Woolwich Ferry

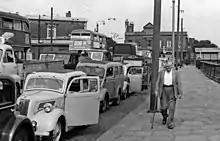
Traffic queueing for the Woolwich Ferry in 1955. The modernisation of the roll-on/roll-off service in 1963 reduced waiting times.

By the 1950s it was quicker for ferry traffic to divert via the Blackwall Tunnel even with all three vessels operating at full capacity. In April 1963, the paddle steamers were replaced and the ferry service upgraded to a more modern roll-on/roll-off model, reducing waiting times on the approach roads. The LCC continued to operate the ferry until it was replaced by the Greater London Council (GLC) on 31 March 1965. In 1964, Marples Ridgway started building the current reinforced concrete terminals, which can operate over a tidal range. The current terminals were opened in 1966.